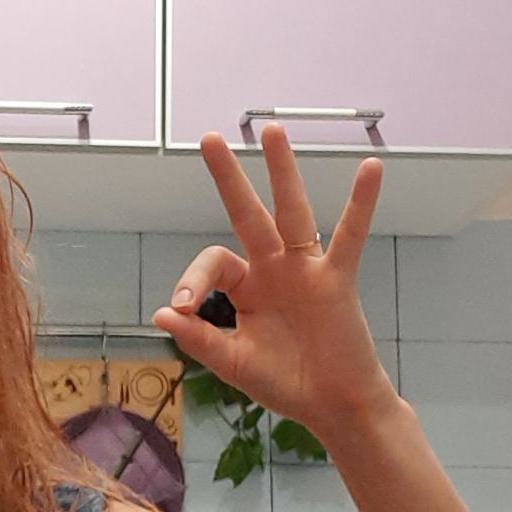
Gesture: ok